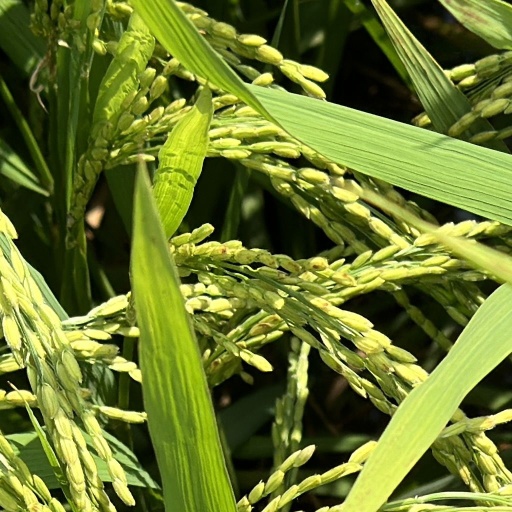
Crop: rice